El Al

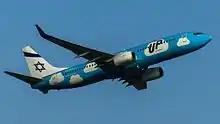
A former Up Boeing 737-800

During 2005, the airline transported 3.5 million passengers, a rise from 3.2 million in 2004 and 2.8 million in 2003. 60% of the airline's passengers are Israeli.